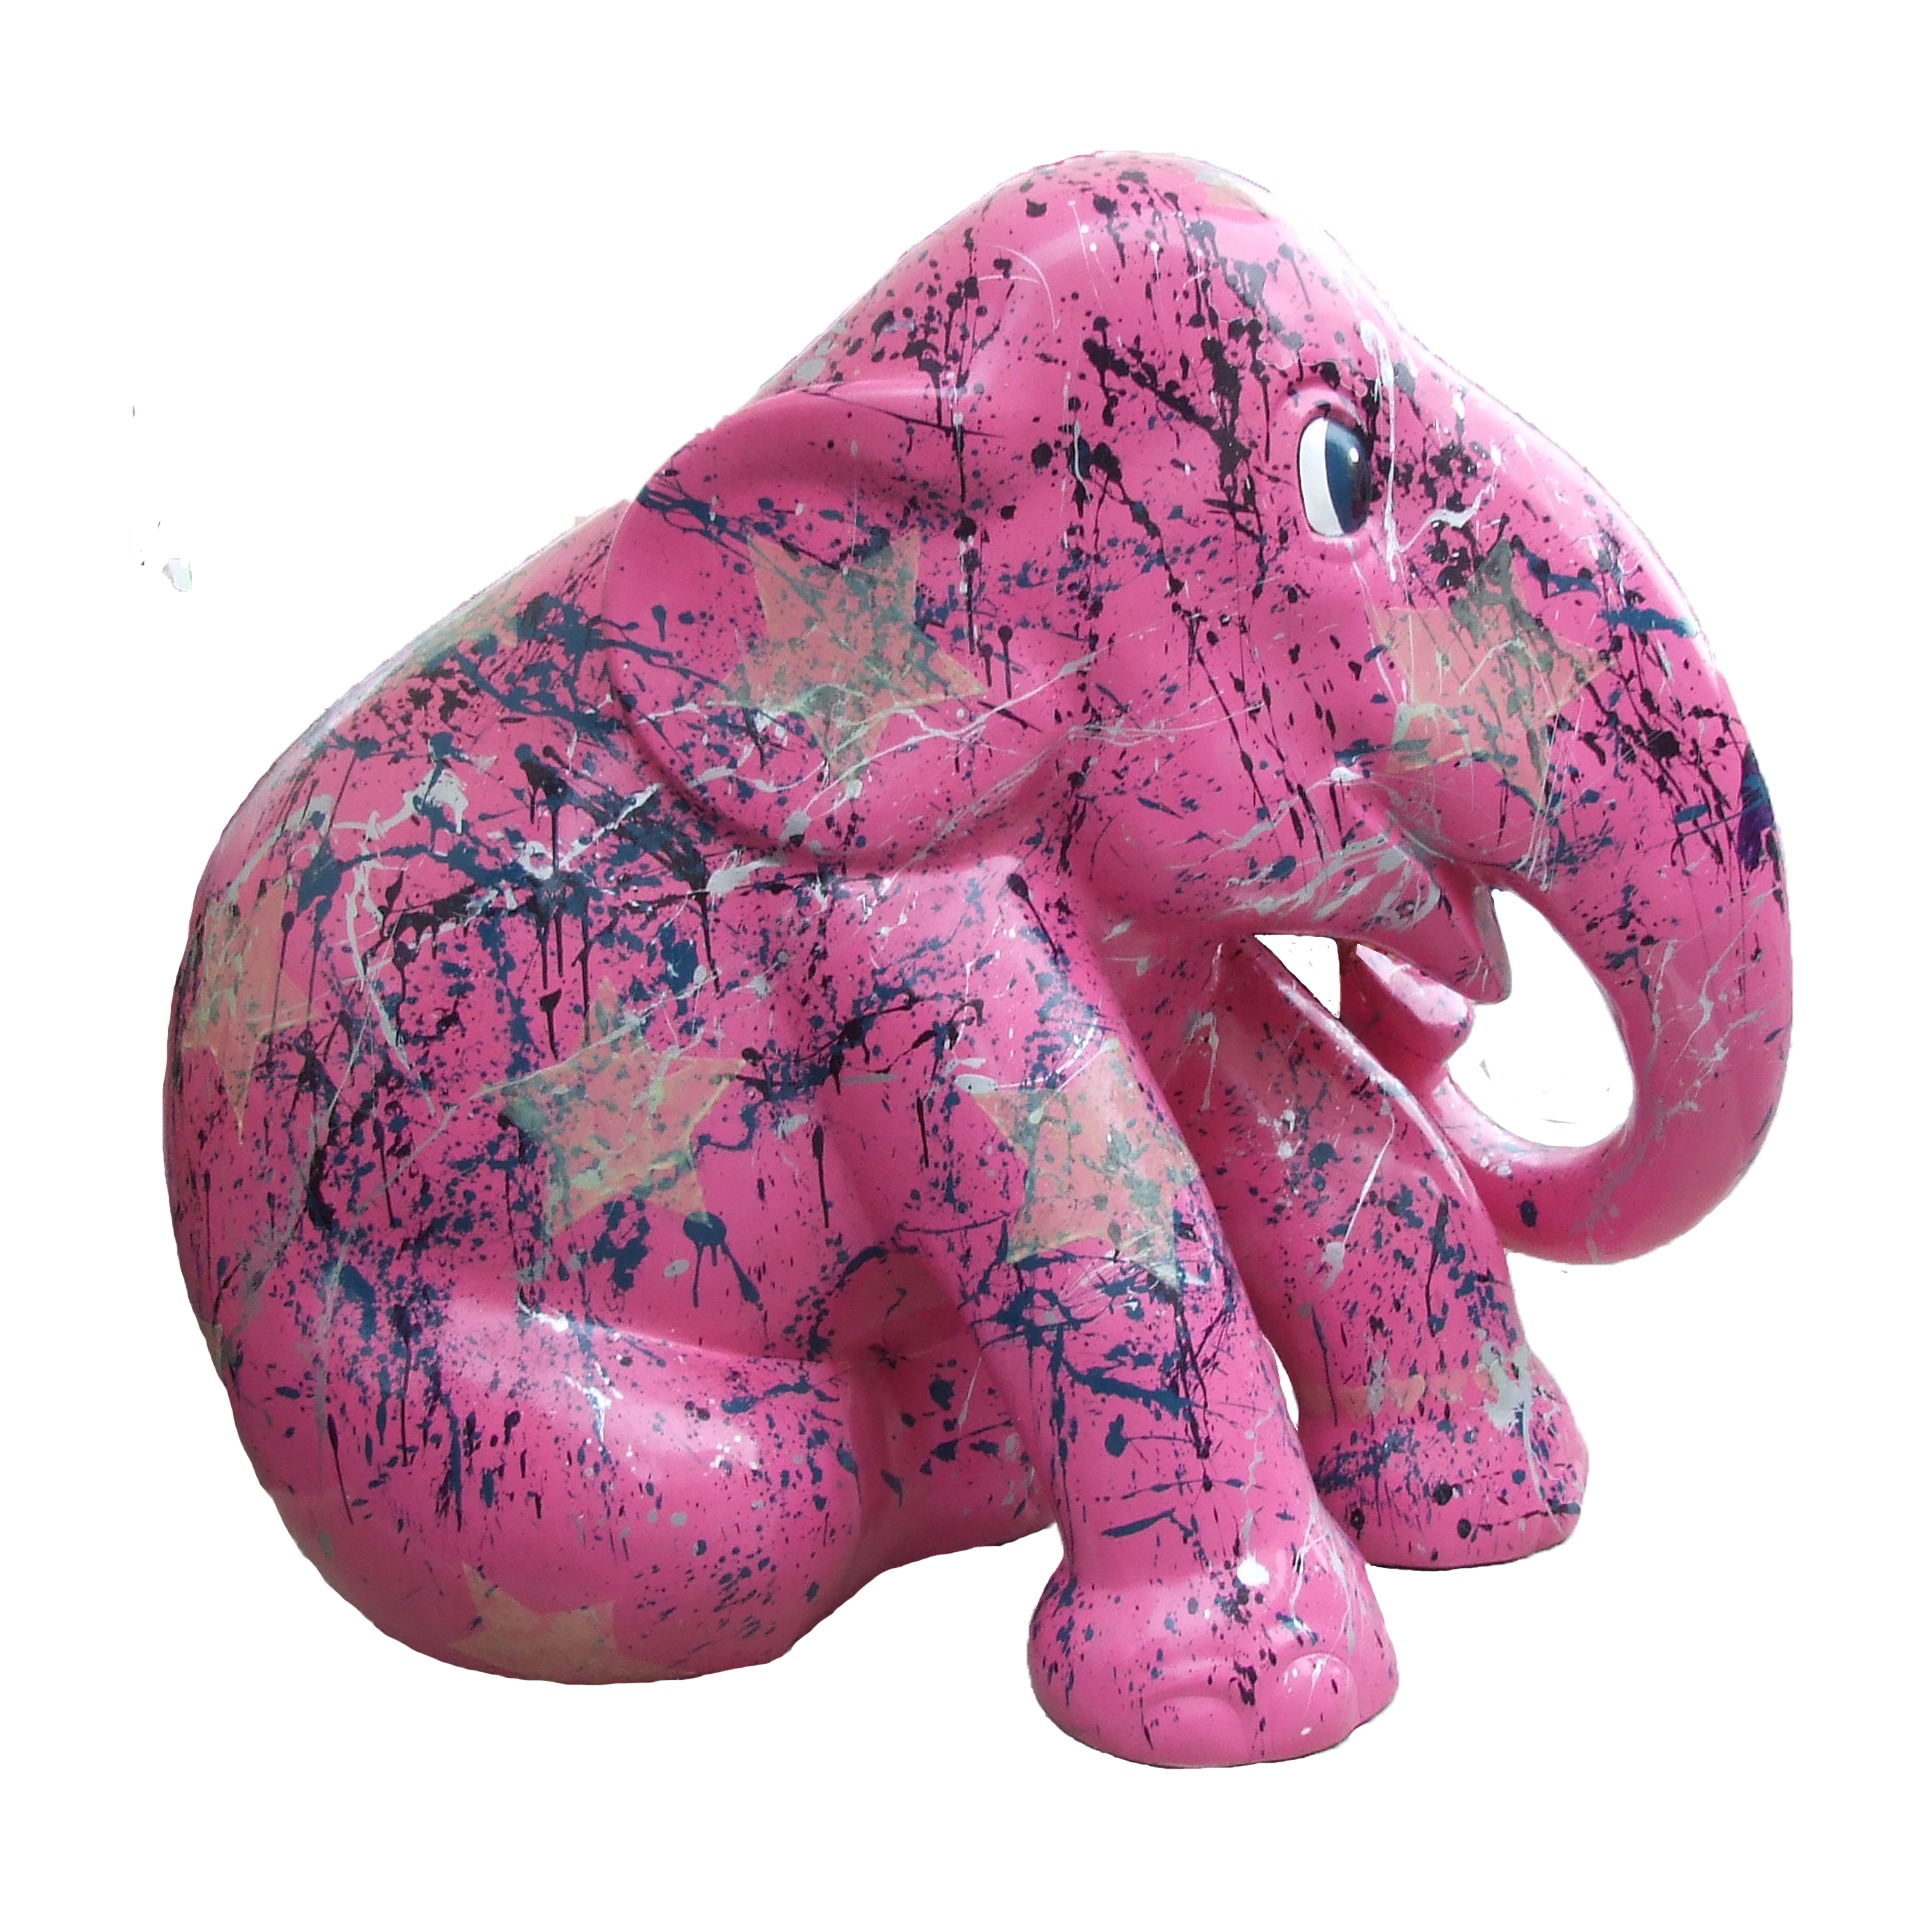
pink, toy, art, organ, magenta, stuffed toy, elephant parade trier, pink elephant